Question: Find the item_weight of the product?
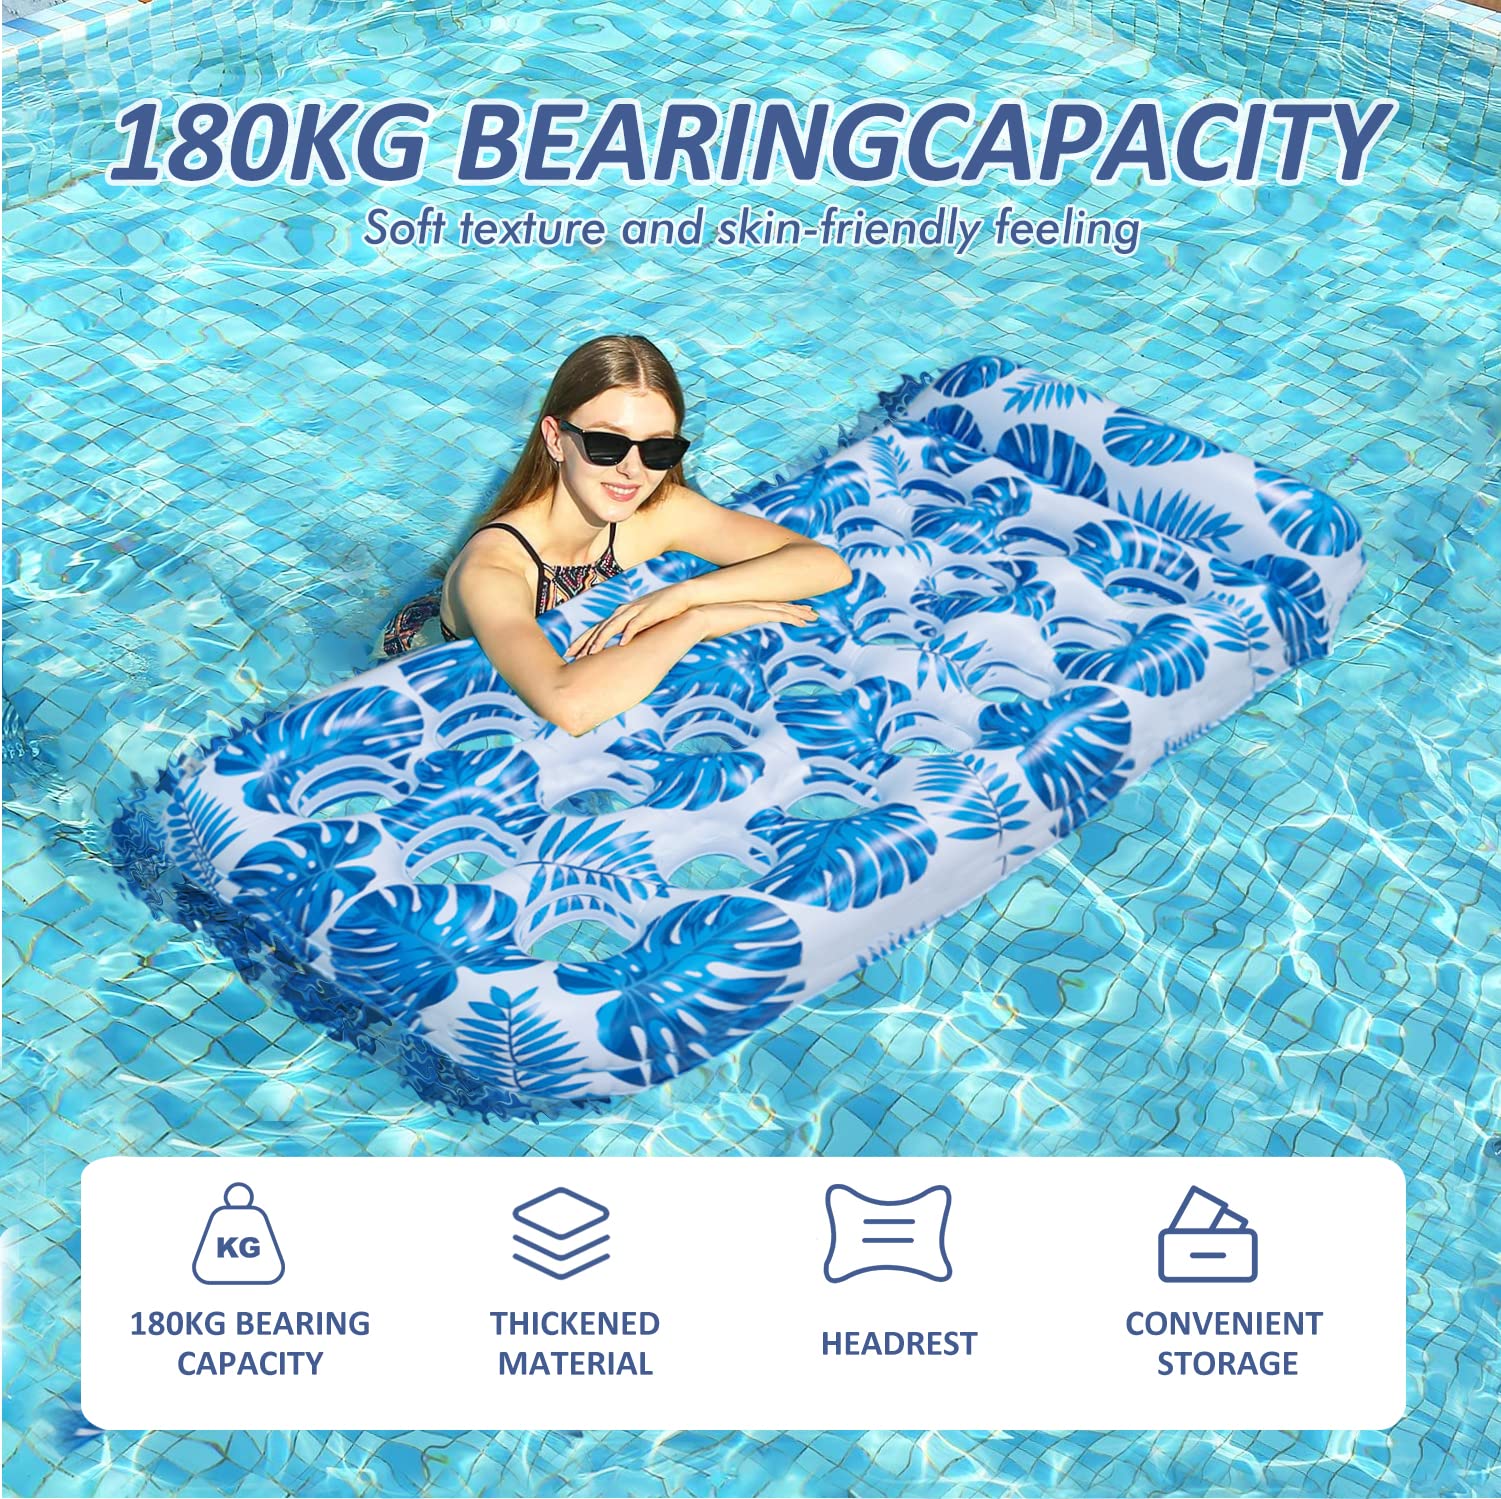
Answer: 180.0 kilogram